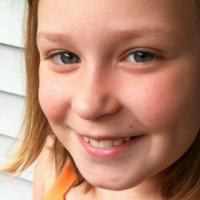
Age group: age 11-20